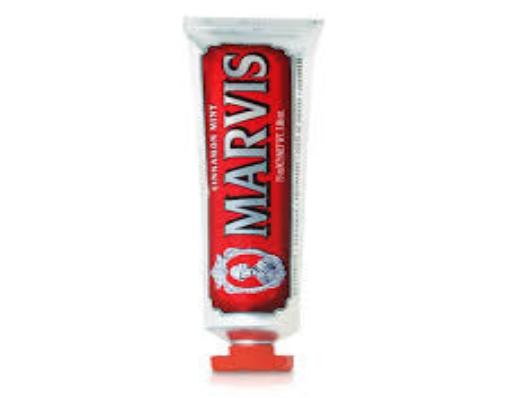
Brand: Marvis
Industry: Necessities